Jules Asner

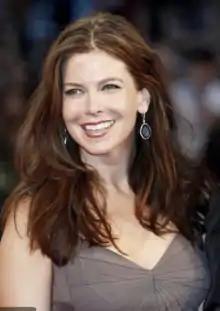
Asner at Venice Film Festival 2012

Jules Asner (born Julie Ann White; February 14, 1968) is an American screenwriter, author, former entertainment journalist, television personality, and model.